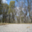
Label: forest